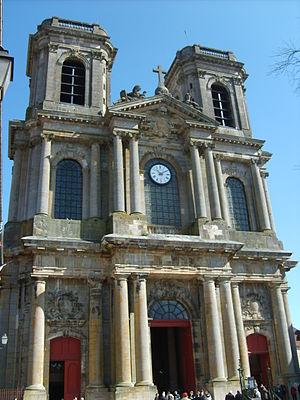
Cathédrale de Langres, vue frontale